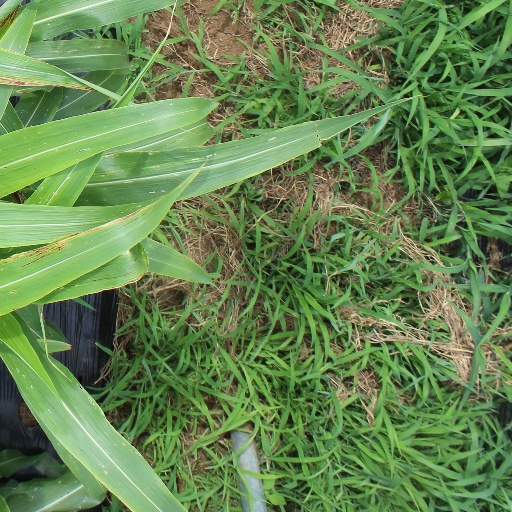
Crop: sorghum